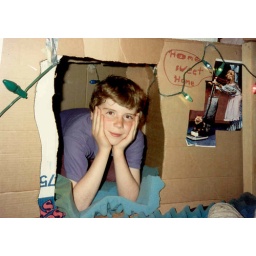
Kyle in my box house Apr 1989